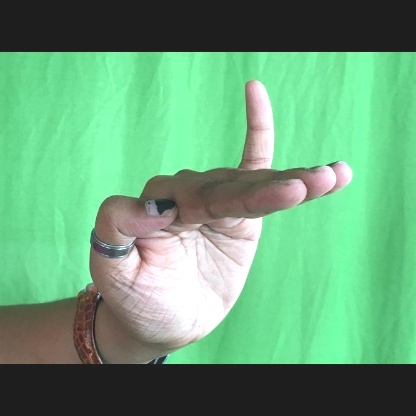
Mudra: Hamsapaksha